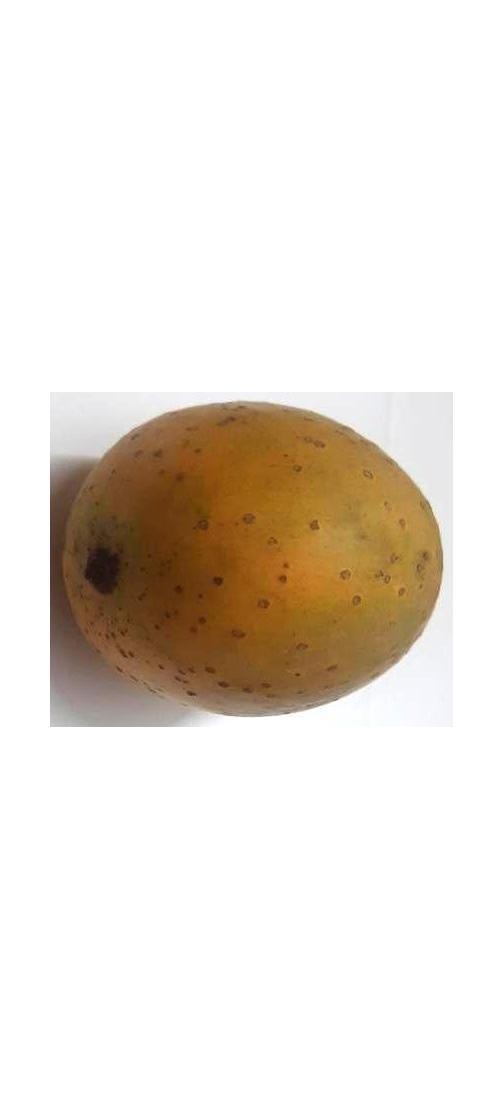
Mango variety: Gourmoti